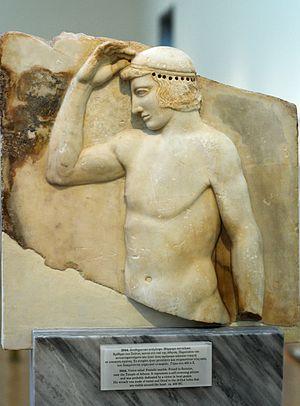
Le musée national archéologique d’Athènes est le principal musée archéologique de Grèce. Il dépend directement du Directorat général des antiquités rattaché au ministère grec de la Culture. Il est dirigé par Georgios Kakavas. Il possède l’une des plus vastes collections d’antiquités grecques au monde. Il abrite plus de 20 000 objets datant de la préhistoire à la fin de l'Antiquité venus de l'ensemble de la Grèce.
Le temple de Poséidon au cap Sounion est un temple grec classique, construit entre -444 et -440 et partiellement ruiné. Ce temple dorique domine la mer à l'extrémité du cap Sounion, à une hauteur de près de 60 mètres.
Le Jeune homme se couronnant lui-même, connu aussi sous le nom d’Autostéphanouménos, est un fragment de 48 cm de haut d'une stèle votive grecque d'époque classique, sculptée en bas-relief et conservée au musée national archéologique d'Athènes, sous le numéro d'inventaire 3344.